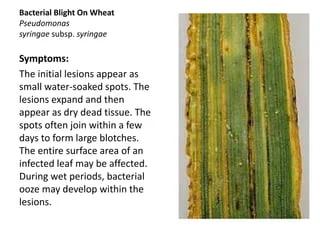
Plant: Wheat
Disease: wheat bacterial leaf streak (black chaff)